The O2

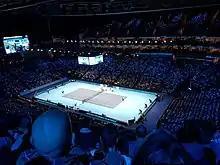
O2 Arena during the ATP World Tour Finals

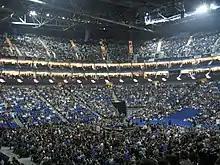
Inside the O2 Arena

The O2 Arena (referred to as the North Greenwich Arena for the 2012 Summer Olympics and Paralympics) is a 20,000 capacity venue, primarily used for live music. It is located at the centre of The O2 and was the first new purpose built music venue in London since the Royal Albert Hall in 1871. It is the second largest arena in the UK after the Manchester Arena, but is the busiest music venue in the world.